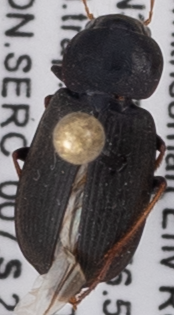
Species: Amphasia sericea
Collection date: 2021-05-13
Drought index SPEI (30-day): -1.038
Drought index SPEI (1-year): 1.69
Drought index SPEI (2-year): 1.19